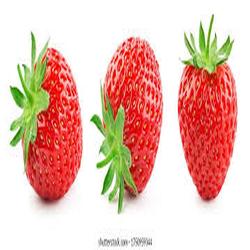
Label: Strawberry